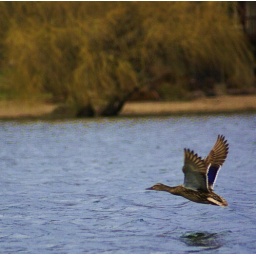
This is a female mallard duck flying over our lake.